Presidential transition of George W. Bush

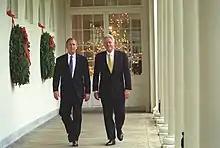
President-elect Bush walking with President Clinton during their December 19 meeting

Bush became the president-elect of the United States on December 12. Gore formally conceded on December 13. On December 14, Bush's transition team was given access by the GSA to three floors of workspace (totaling 90,000 square feet) in downtown Washington, D.C. and $5.2 million in presidential transition funds. GSA funding had also been allotted to aid the Clinton White House with their role in the transition. The Bush effort continued to raise millions in private contributions even after receiving GSA funding.